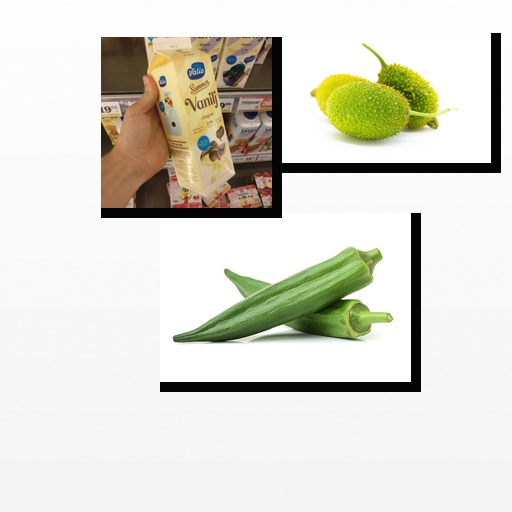
Food items: spiny_gourd, okra, vanilla_yogurt